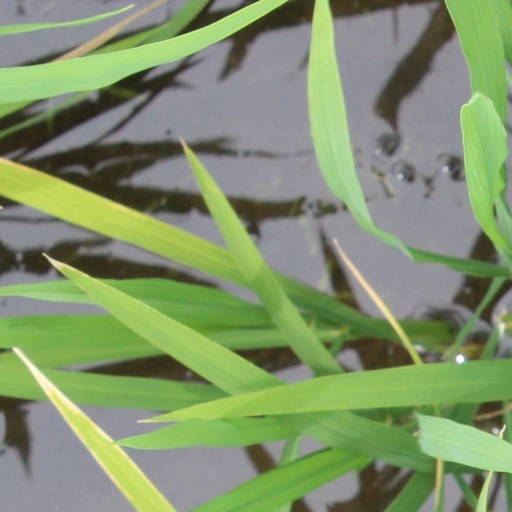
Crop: rice